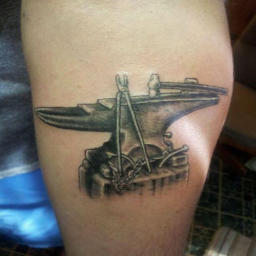
if i got a tattoo this is a good one .